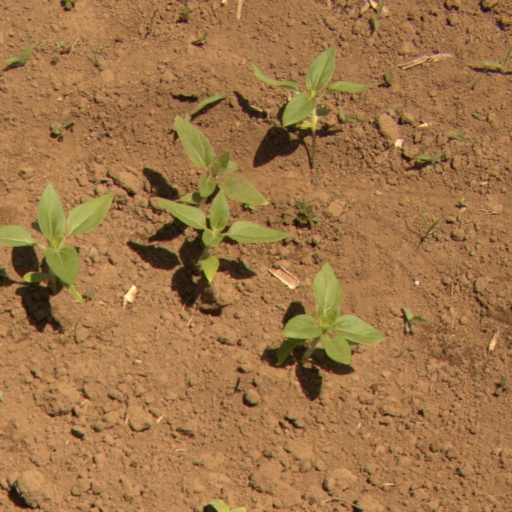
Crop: Jerusalem artichoke